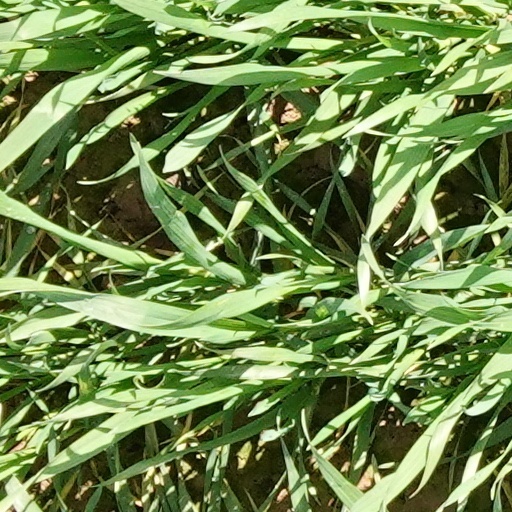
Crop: wheat